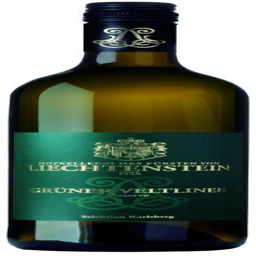
The Prince of Liechtenstein's wine cellars